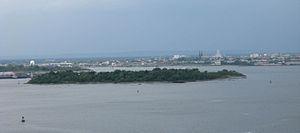
Vue vers l'ouest en direction de Shooters Island par un après-midi nuageux de juin 2008 depuis le pont de Bayonne. L'entrée du Arthur Kill se trouve à l'extrême gauche.
Shooters Island est une île inhabitée au sud de la baie de Newark, au large de la côte nord de Staten Island. La frontière entre l’État du New Jersey et de New York traverse l'île. En effet, une petite portion de la pointe nord de l'île appartient aux villes de Bayonne et Elizabeth au New Jersey, tandis que le reste de l'île fait partie de l'arrondissement new-yorkais de Staten Island.